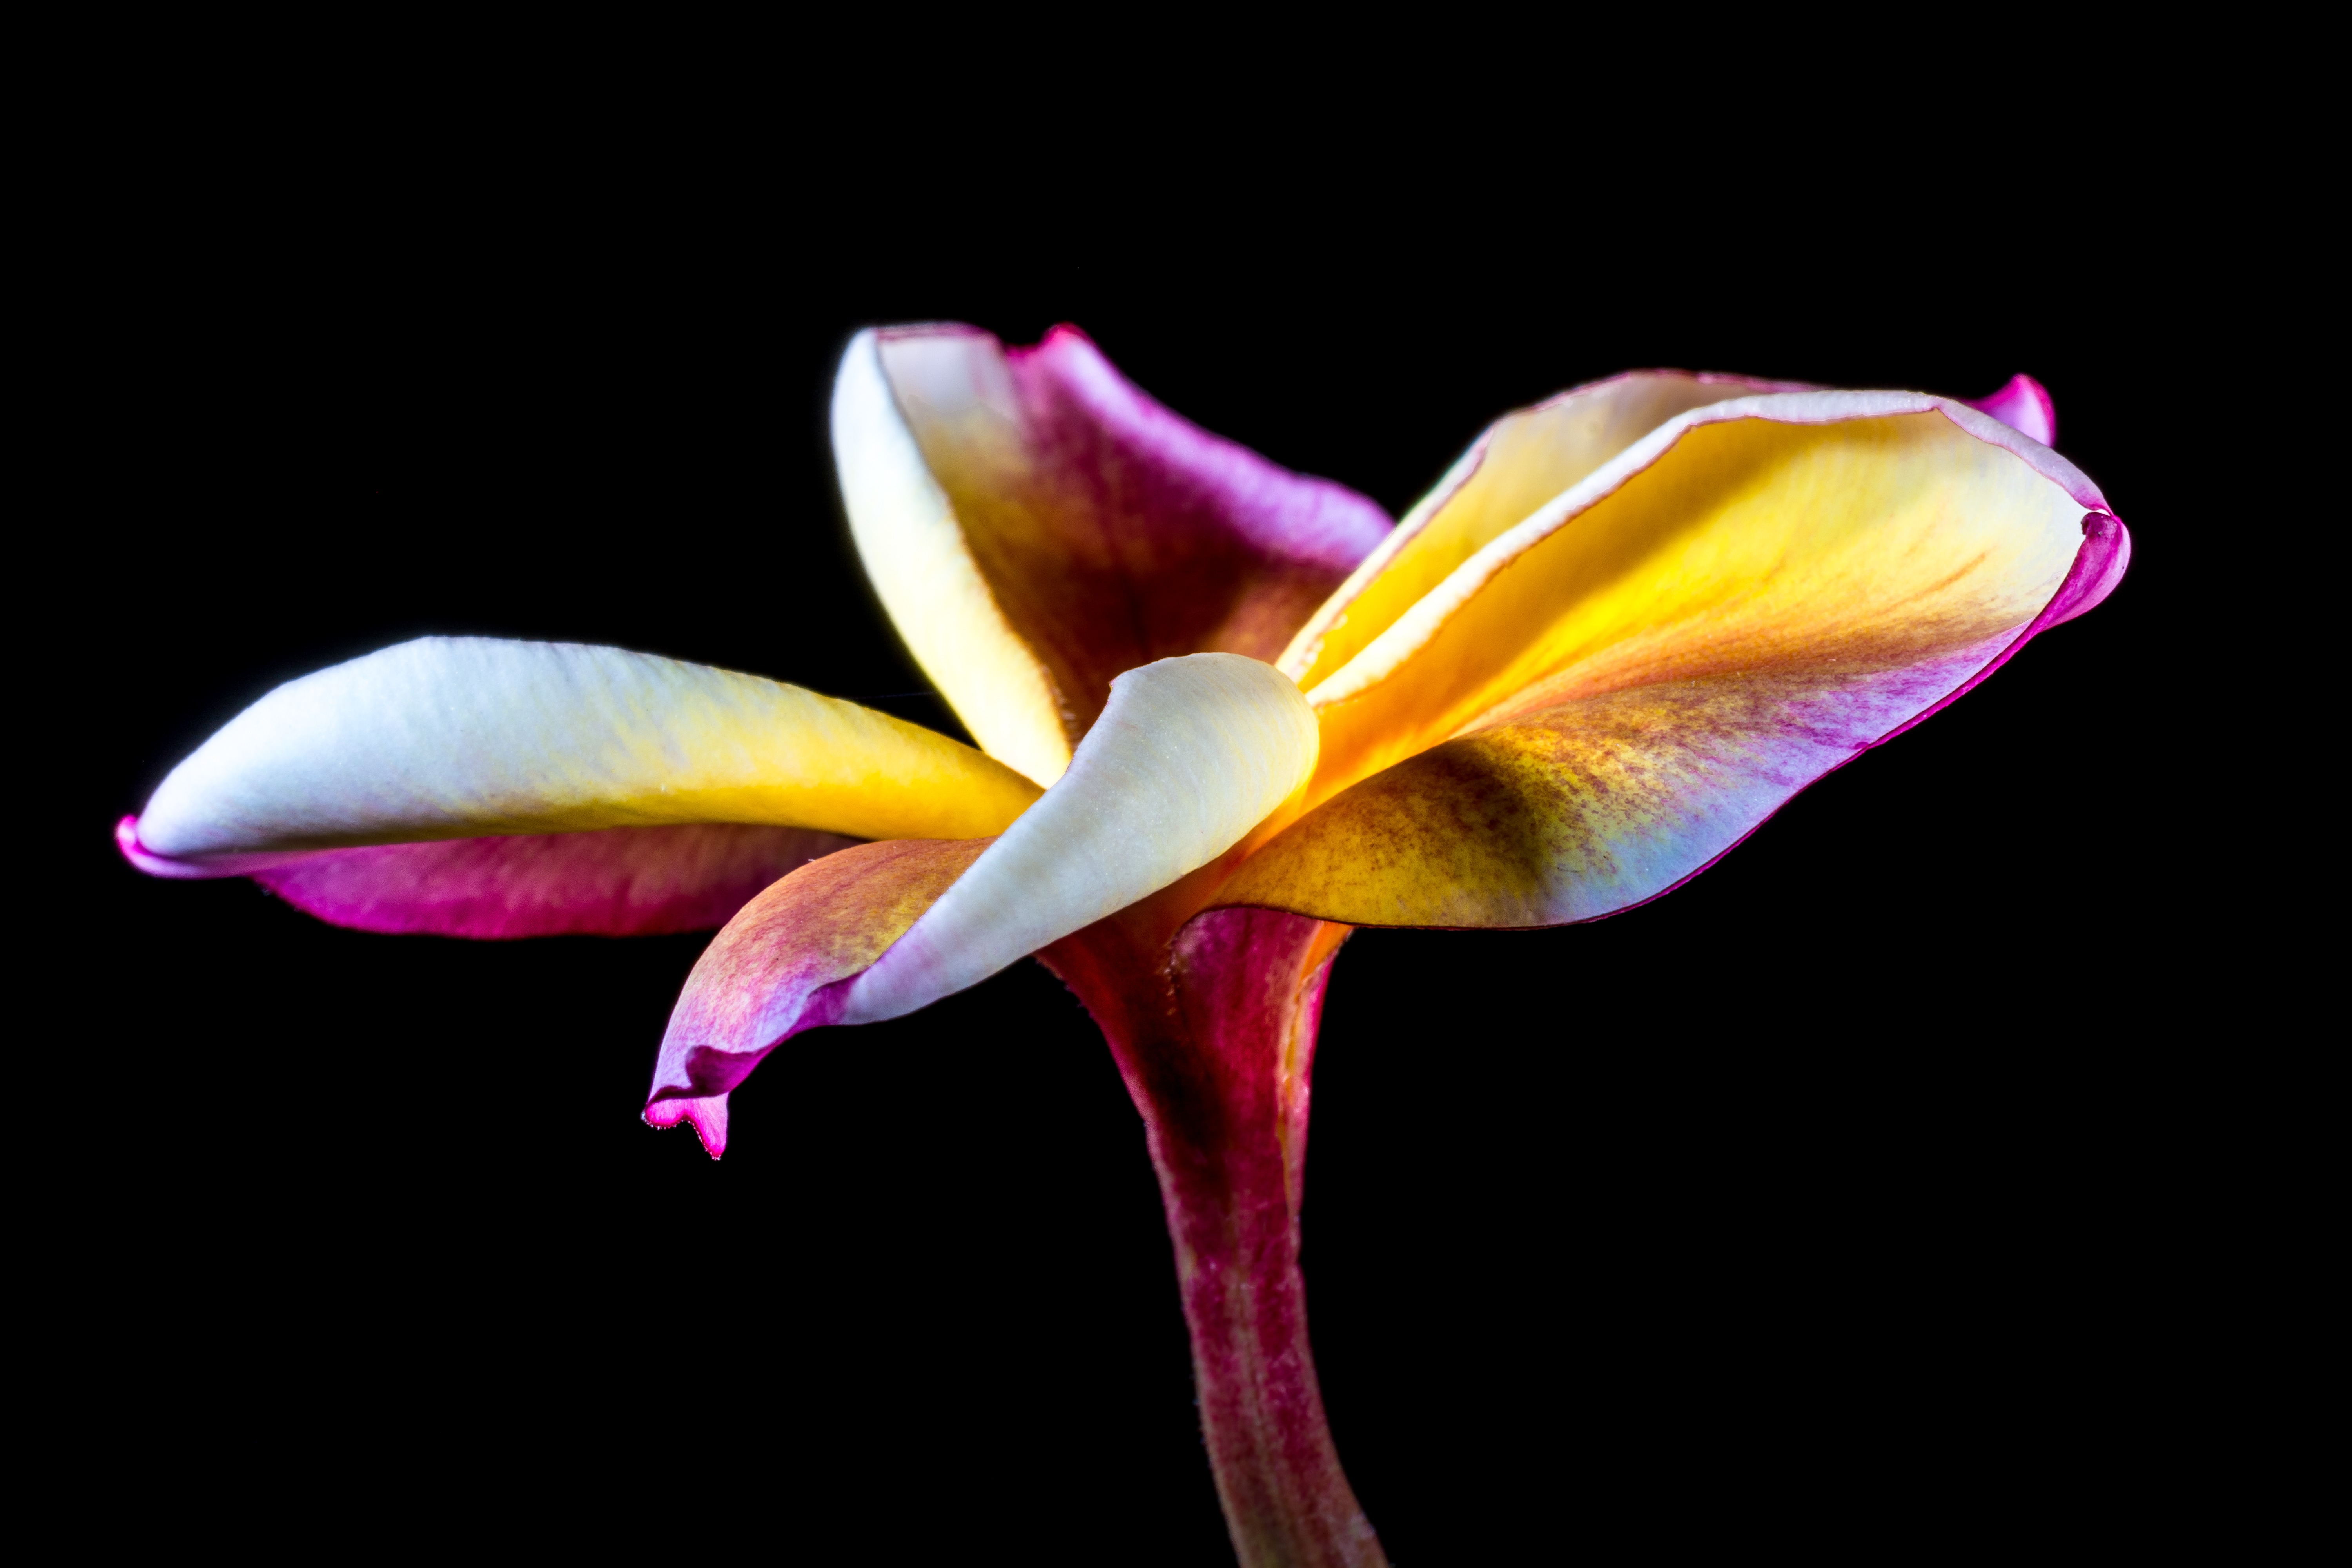
blossom, plant, photography, leaf, flower, petal, bloom, color, yellow, pink, flora, close up, petals, beautiful, exotic, apocynaceae, plumeria, macro photography, ornamental plant, inflorescence, frangipani, flowering plant, ornamental flower, temple tree, violet yellow, dog gift greenhouse, national flower, plant stem, land plant, frangipandi, flor de cebo, west indian frangipani, plumeria alba, calyx lobes